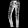
Label: Trouser